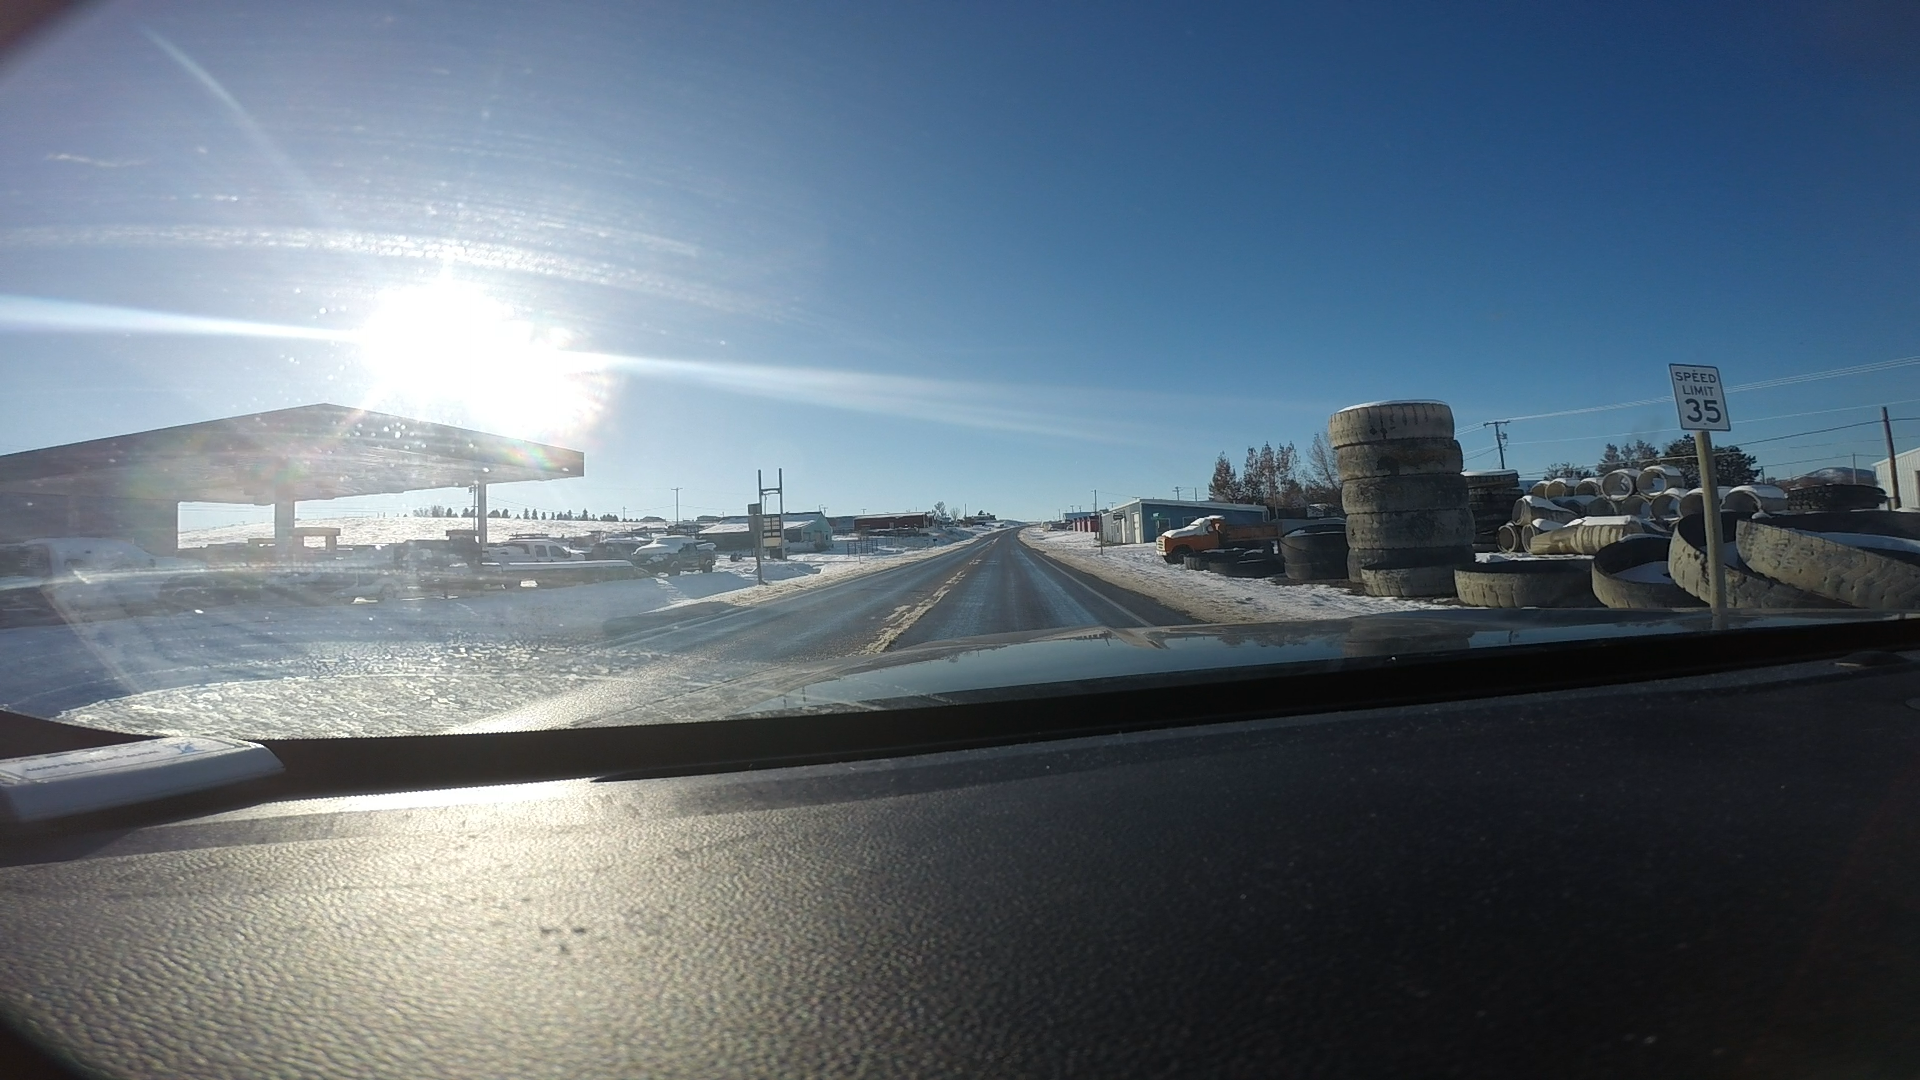
Speed limit sign label: mph35